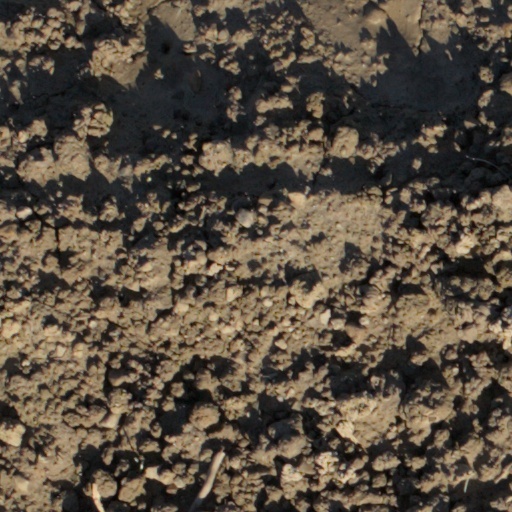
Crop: wheat